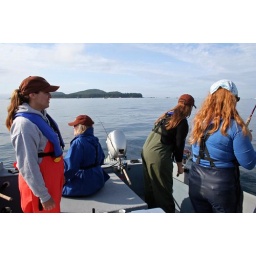
fishin in the silver salmon derby